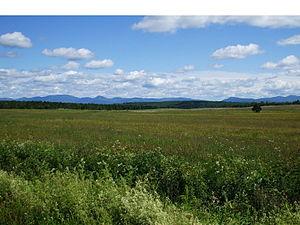
Paysage, Saint-Jean-de-Cherbourg
Saint-Jean-de-Cherbourg est une municipalité de paroisse de la province de Québec, au Canada, située dans la municipalité régionale de comté de La Matanie, au Bas-Saint-Laurent. Au niveau du tourisme, Saint-Jean-de-Cherbourg fait partie de la région touristique de la Gaspésie.